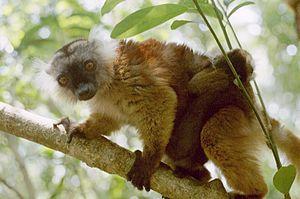
Nosy Be est une île côtière de Madagascar située dans le Canal du Mozambique, près des côtes nord-ouest de Madagascar. L'île est aussi appelée Ambariobe par les habitants de la région. Il s'agit, avec Diego Suarez et l'Île Sainte-Marie, d'un des trois anciens établissements français qui furent associés à l'ancien territoire du royaume Merina pour former l'ancien protectorat français de Madagascar dont l'actuelle République de Madagascar reprend les frontières.
Le Lémur noir ou Lémur macaco est une espèce de primate lémuriforme de la famille des Lemuridae. Sa parenté taxinomique avec le Lémur aux yeux turquoise est sujet à controverses, ce dernier ayant été préalablement considéré comme une sous-espèce, alors que certains auteurs l'ont récemment élevé au rang d'espèce séparée. Les deux taxons, qui partagent un dichromatisme sexuel particulièrement marqué - le pelage du mâle est intégralement noir, alors que celui de la femelle est roux -, se distinguent surtout par la couleur de leur yeux, qui sont brun-orangé chez le lémur macaco et bleus chez son cousin.
La Réserve naturelle de Lokobe se situe dans le Sud-Est de l'île de Nosy Bé dans le Nord-Ouest de Madagascar.
Madagascar présente une importance particulière pour la conservation de la nature, en effet l'île tout entière est considérée comme un point chaud de biodiversité, avec un taux d'endémisme extrêmement important. C'est également un des pays les plus pauvres du monde et il a connu plusieurs crises politiques graves.